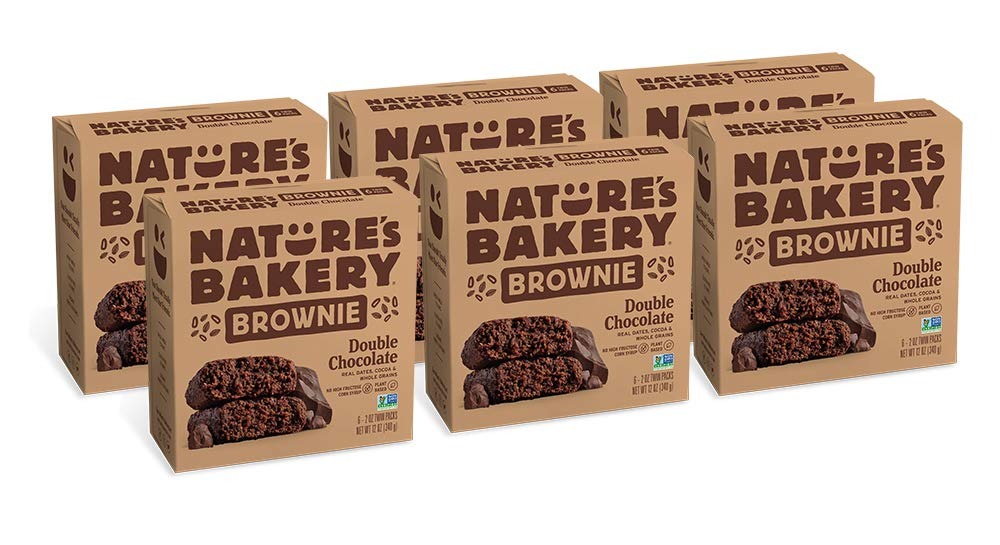
Item Name: Natureâ€™s Bakery Whole Wheat Fig Bars, Double Chocolate Brownie, Real Fruit, Vegan, Non-GMO, Snack bar, 6 boxes with 6 twin packs (36 twin packs)
Bullet Point 1: DOUBLE CHOCOLATE Real cocoa, dates and whole wheat come together in a delightfully satisfying snack
Bullet Point 2: CONVENIENCE Need a sweet snack and don’t want to feel guilty about it? Nature’s Bakery Brownie Bars are a perfect snack for kids or adults. Grab one as a quick healthy breakfast bar, use as a sweet treat for kids’ lunches, or enjoy as a convenient afterschool snack. Great for active and busy families
Bullet Point 3: NUTRITION Made with you and your family in mind, Nature’s Bakery Brownie Bars are soft-baked with NO cholesterol, GMOs or high fructose corn syrup. No Artificial Flavors, Certified Vegan, Plant Based, Kosher, Made in a Nut-Free Facility, Low Sodium, Soy Free, Dairy Free, and 0g Trans Fat
Bullet Point 4: THOUGHTFUL INGREDIENTS When you combine delightful cocoa, real dates, and wholesome whole grains, you get the perfect match made in soft-baked heaven. Treat yourself to a little personal indulgence, you deserve it!
Bullet Point 5: SIZE Contains 6 Boxes of 6 twin packs (36 Twin Packs; 2 x 1 oz. snack bars per twin pack) of Nature's Bakery Double Chocolate Brownie Whole Wheat Fig Bars
Value: 72.0
Unit: Ounce

Price: 19.98